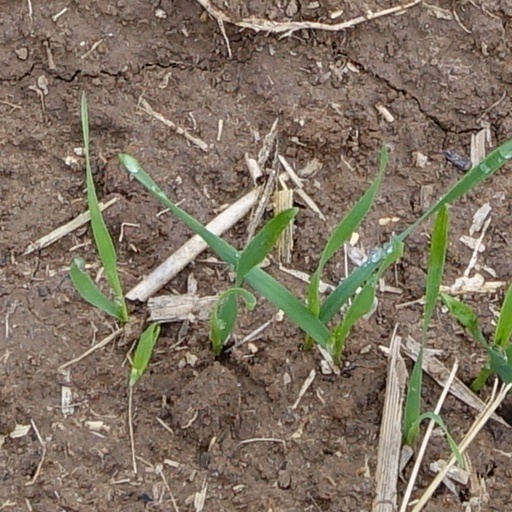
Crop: wheat